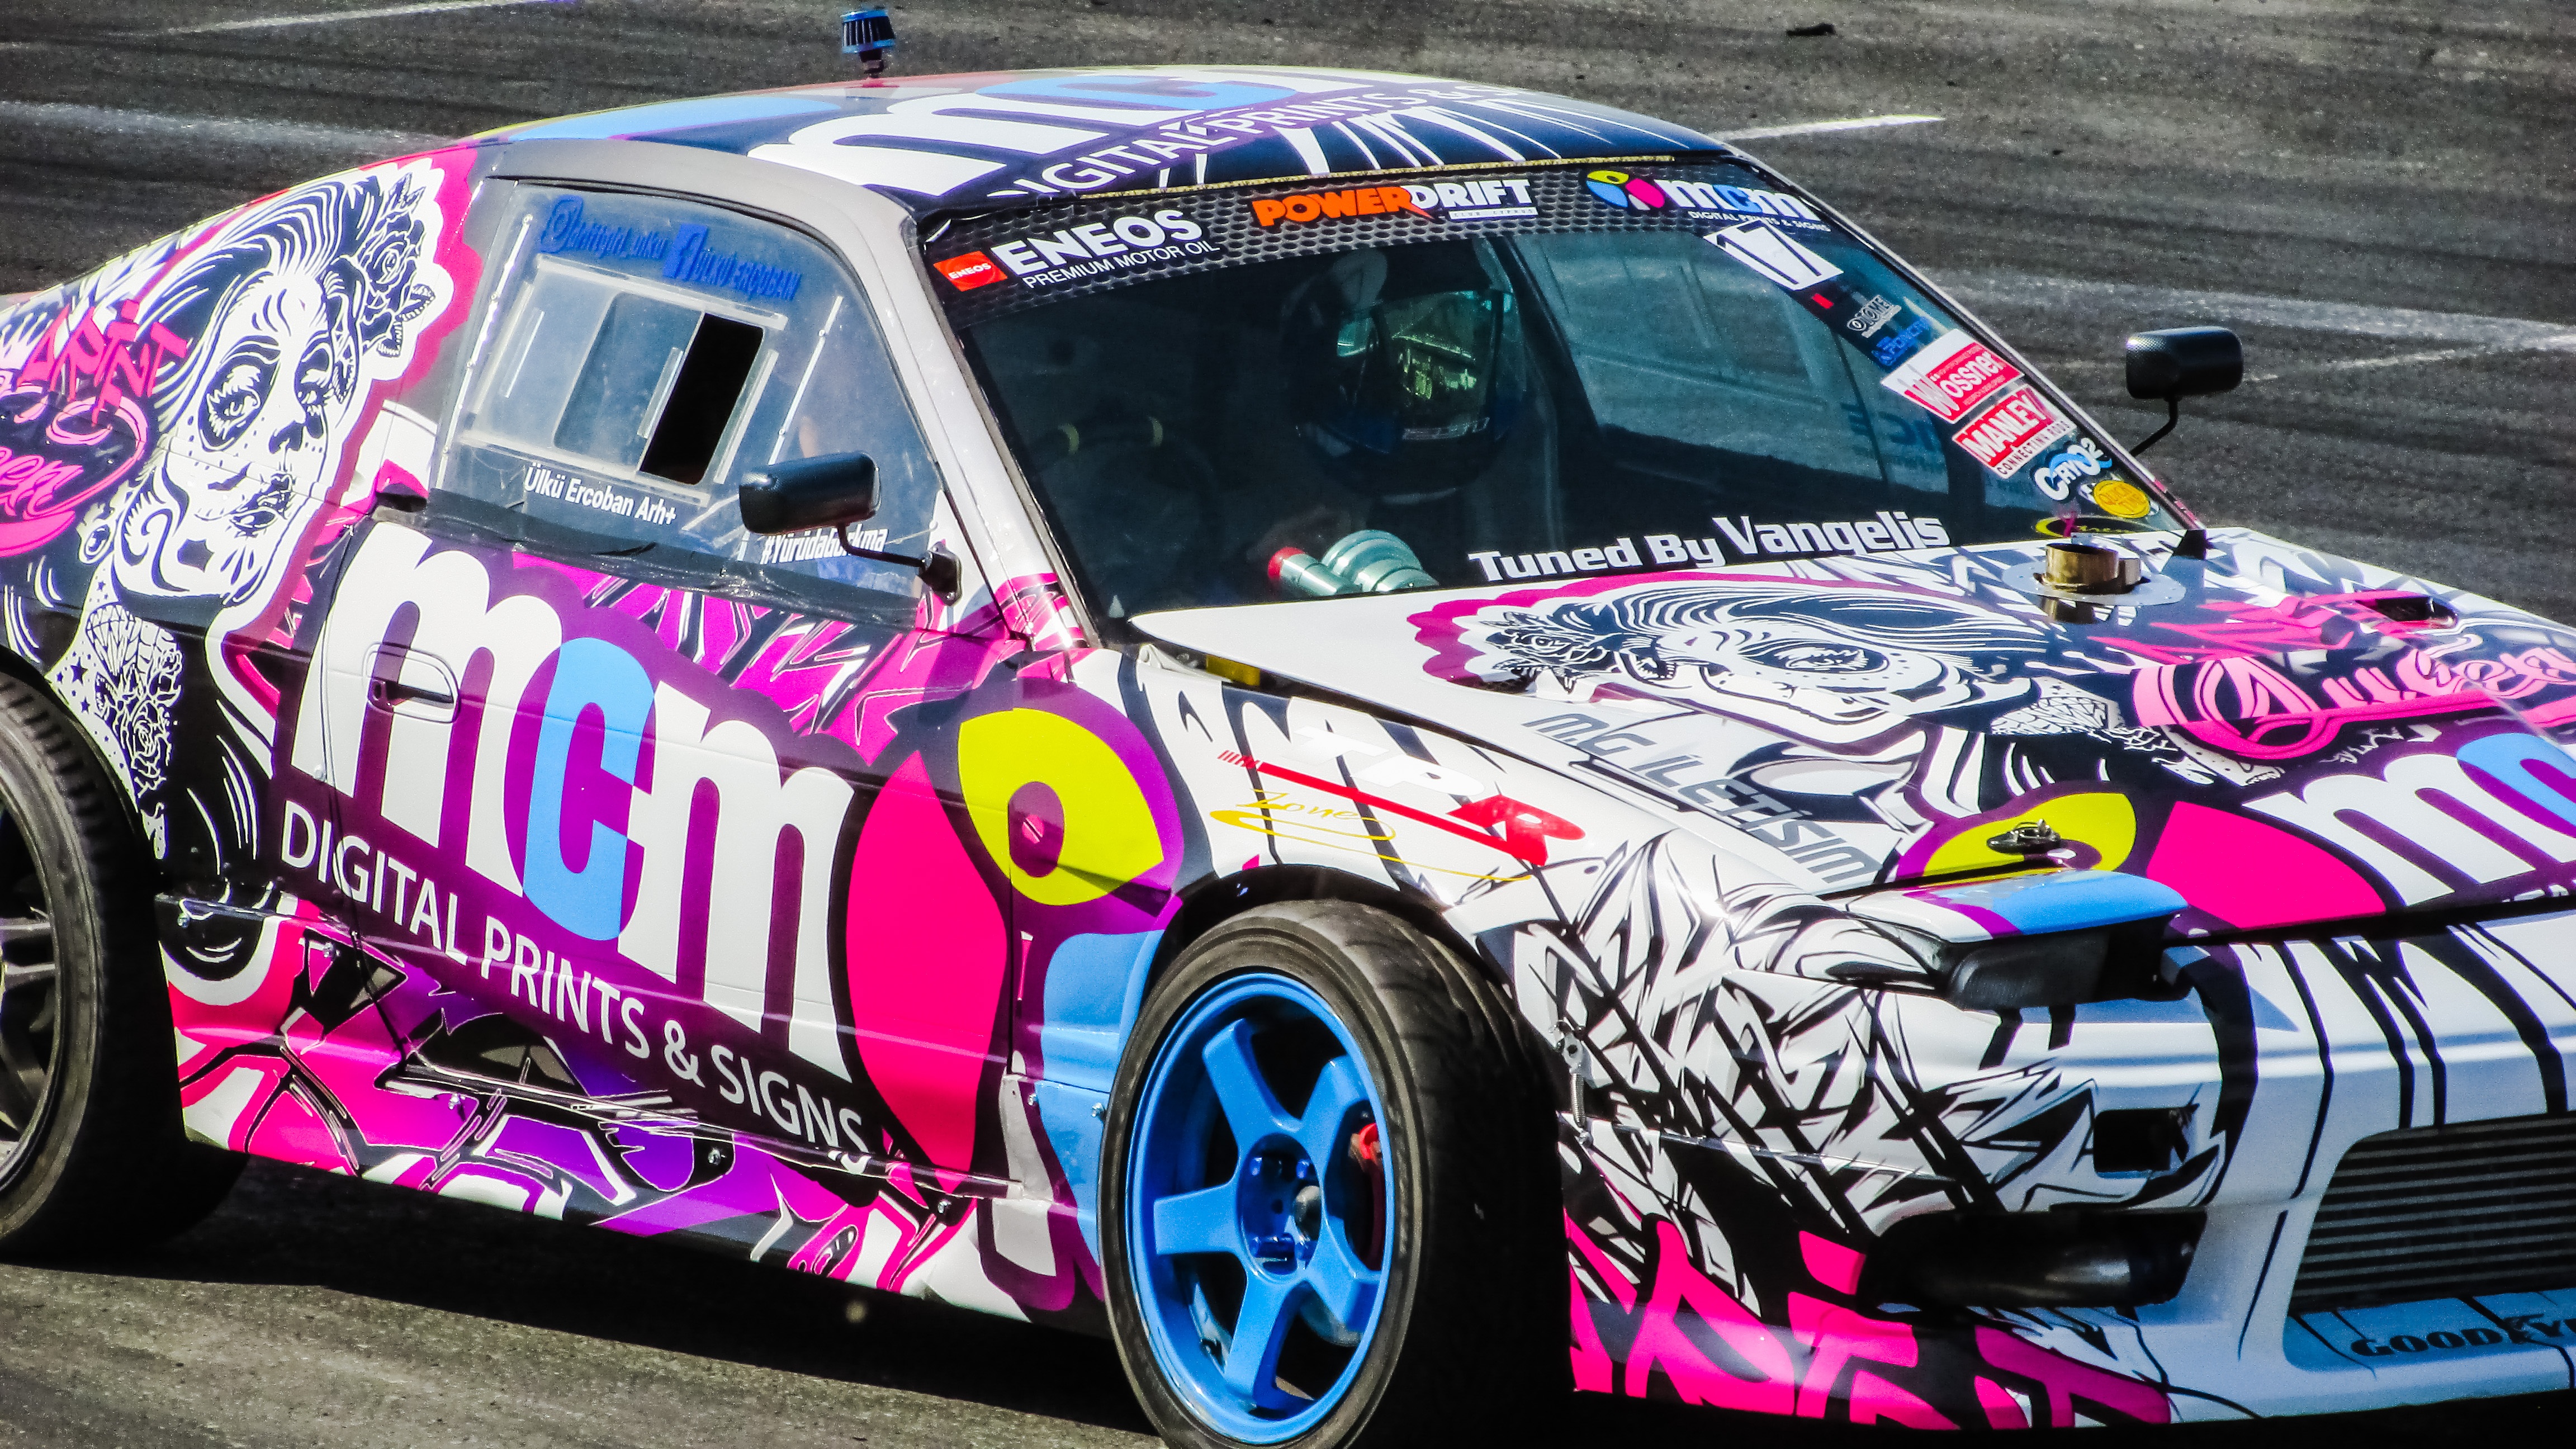
sport, car, automobile, vehicle, speed, race car, race, sports, racing, race track, motorsport, racing car, drift, touring car, auto racing, automotive design, stock car racing, rallycross, dirt track racing, touring car racing, drift car